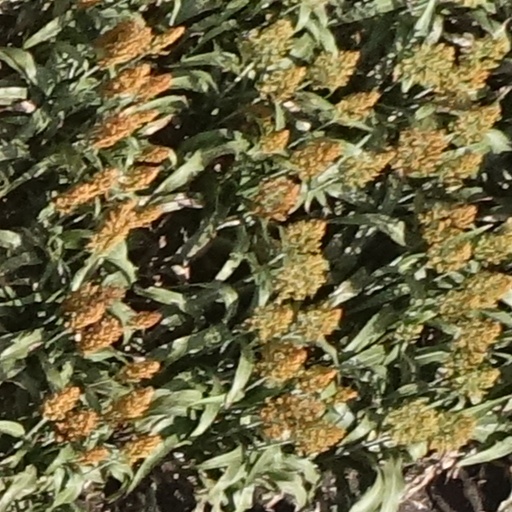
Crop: sorghum